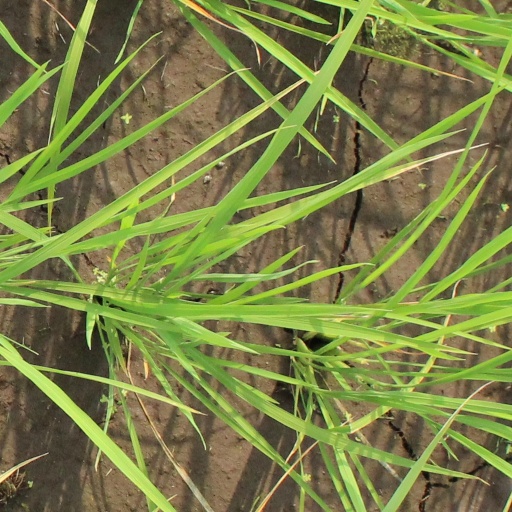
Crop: rice